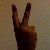
The image shows a hand gesture representing the number 2 in Indian Sign Language.